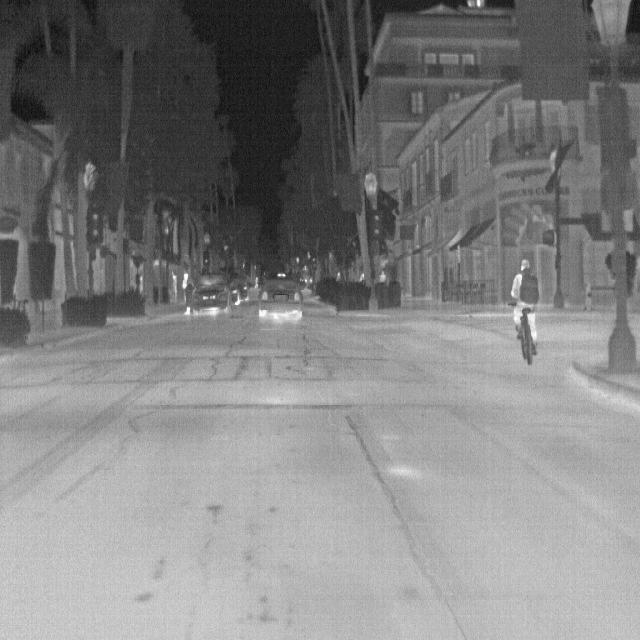
Detected objects:
label: person